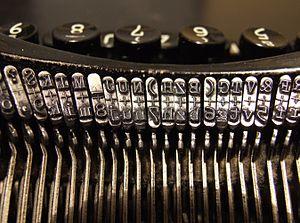
Les machines à écrire IBM Selectric, dites « machines à boule », sont une ligne de produit commercialisée par IBM en 1961 ayant rencontré un grand succès auprès du public.